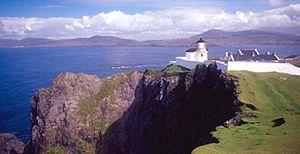
Le phare d'Achillbeg est un phare situé sur l'îlot Achillbeg Island au sud de l'île d'Achill dans le Comté de Mayo. Il est géré par les Commissioners of Irish Lights.